Mazatlán

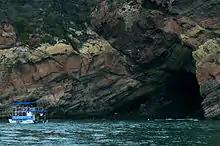
Yacht tour, Mazatlán, Sinaloa

The geological nature of the municipality, primarily made of sedimentary rock, gives rise to the outcrop of fragments of marine and consolidated rocks, and volcanic and metamorphic rocks. Mazatlán generally consists of tonalite and monsonitas belonging to the Middle Tertiary: rhyodacites, rhyolites and ignimbrites with tuffaceous sediments at the base outcrops; andesitic rocks and felsitic late Early Cretaceous conglomerate, sandstone, tuff, sandy tuff "tobalítica", conglomeratic sandstone, arkose storm origins and late Tertiary rhyolitic tuffs, limestones, shales, sandstones and quartzites of coal, gravel and conglomerates that make alluvial fans and slope deposits; rhyolite and rhyodacite tuffs of the same composition, dacite and Lower Tertiary andecita medium; volcanic and pyroclastic spills of andecitic Cretaceous composition; plutonic rocks of basic composition and basic ultra late Paleozoic, Cretaceous limestones, conglomerates of igneous and metamorphic songs; sediments within the course of rivers and streams and sandy sediments, gravel, silt, and orange.